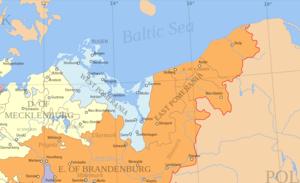
Le traité de Stettin du 4 mai 1653 a réglé un litige entre le Brandebourg-Prusse et la Suède, qui revendiquaient tous deux la succession du duché de Poméranie après l'extinction de la Maison de Poméranie durant la guerre de Trente Ans. Les revendications du Brandebourg étaient fondées sur le traité de Grimnitz, tandis que les revendications suédoises tiraient leur légitimité du traité de Stettin. Les parties se mirent d'accord sur une partition issue de la paix de Westphalie. La Poméranie occidentale devint la Poméranie suédoise et la Poméranie ultérieure devint la Poméranie brandebourgeoise.
La Poméranie ultérieure, ou Poméranie postérieure, est une partie de la région historique de Poméranie constituée de la partie orientale du duché de Poméranie avant de devenir la province prussienne de Poméranie en 1653. Cette région peu peuplée s'étirait au sud de la mer Baltique, approximativement de la baie de Poméranie sur l'Oder et la lagune de Szczecin à l'ouest jusqu'à la Poméranie orientale à l'est. Depuis la fin de la Seconde Guerre mondiale en 1945, la Poméranie ultérieure fait partie de la Pologne et se partage essentiellement entre la voïvodie de Poméranie occidentale et la voïvodie de Poméranie.